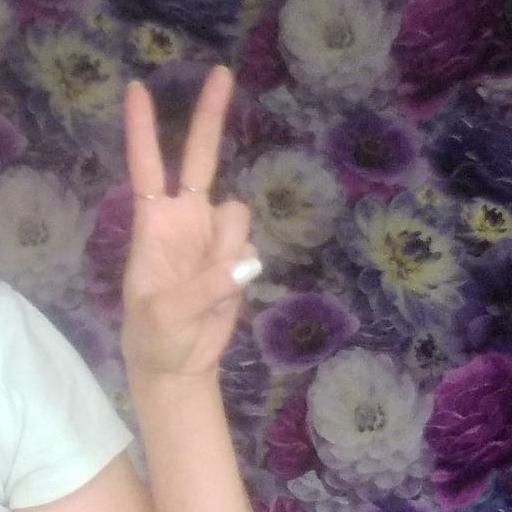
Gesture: peace